Causes of World War I

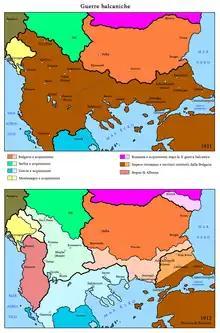
Territorial gains of the Balkan states after the Balkan Wars

Imperial rivalries pushed France, Germany, and Britain to compete for control of Morocco, leading to a short-lived war scare in 1911. In the end, France established a protectorate over Morocco that increased European tensions. The Agadir Crisis resulted from the deployment of a substantial force of French troops into the interior of Morocco in April 1911. Germany reacted by sending the gunboat to the Moroccan port of Agadir on 1 July 1911. The main result was deeper suspicion between London and Berlin and closer military ties between London and Paris.